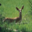
Label: deer